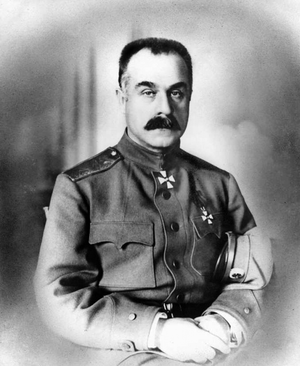
Alexeï Maximovitch Kaledine : 24 octobre 1861, Oust-Khopiorskaïa - 11 février 1918, Novotcherkassk est un officier russe qui fut ataman des cosaques du Don, combattit dans les armées blanches durant la guerre civile russe.